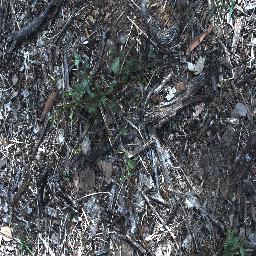
Label: chinee_apple